Emily Rosaline Orme

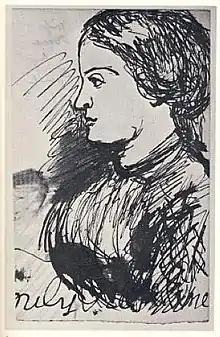
c. 1853 by Dante Rossetti

Emily Rosaline Orme (1835–1915) was a leader of the Edinburgh National Society for Women's Suffrage. She was a noted campaigner for women's suffrage in Scotland.